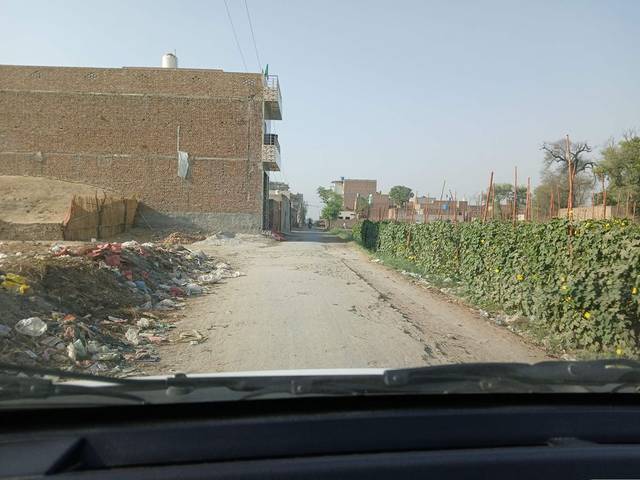
Region: Pakistan
Coordinates: 30.341, 73.374